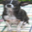
Label: dog